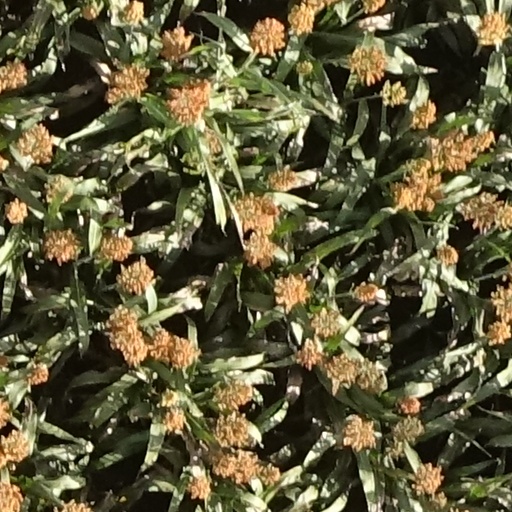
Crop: sorghum